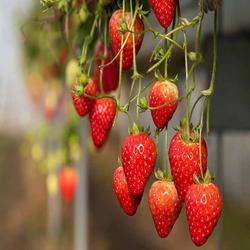
Label: Strawberry